Rodrigo Massa

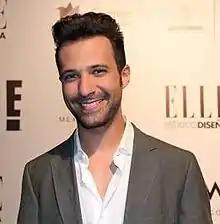

Rodrigo Massa (born March 26, 1989, São Bernardo do Campo, São Paulo), is a Brazilian actor, singer and television host who lives and works between Mexico City and Los Angeles. Best known in Latin America for his work on Mexican TV shows such as , La Piloto and Like, Rodrigo took his first steps in Hollywood five years ago, where he landed his first leading roles on Lifetime's Merry Textmas and on Eli Roth's Urban Legend. He is currently part of the main cast of CTV's The Spencer Sisters, alongside Lea Thompson and Stacey Farber, which is now airing in the United States, every Wednesday on the CW.